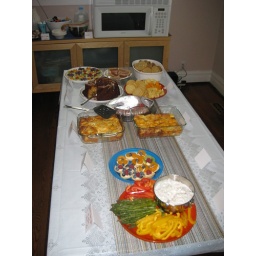
that dip in the front, it's lemon tarragon, sooo good. People really liked the coffee cake and the fruit tarts though.